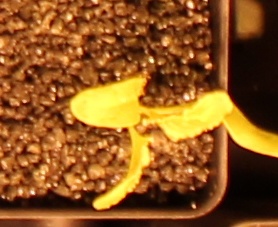
Label: Sugar beet